Gold as an investment

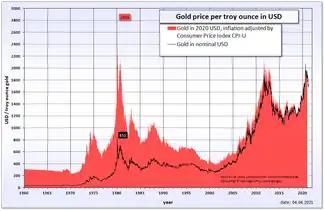
Gold price history in 1960–present

Gold has been used throughout history as money and has been a relative standard for currency equivalents specific to economic regions or countries, until recent times. Many European countries implemented gold standards in the latter part of the 19th century until these were temporarily suspended in the financial crises involving World War I. After World War II, the Bretton Woods system pegged the United States dollar to gold at a rate of US$35 per troy ounce. The system existed until the 1971 Nixon shock, when the US unilaterally suspended the direct convertibility of the United States dollar to gold and made the transition to a fiat currency system. The last major currency to be divorced from gold was the Swiss franc in 2000.